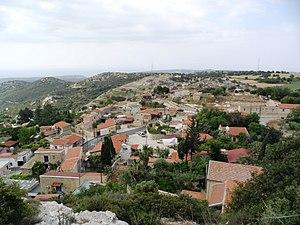
Platanístia est un village de Chypre de plus de 45 habitants.